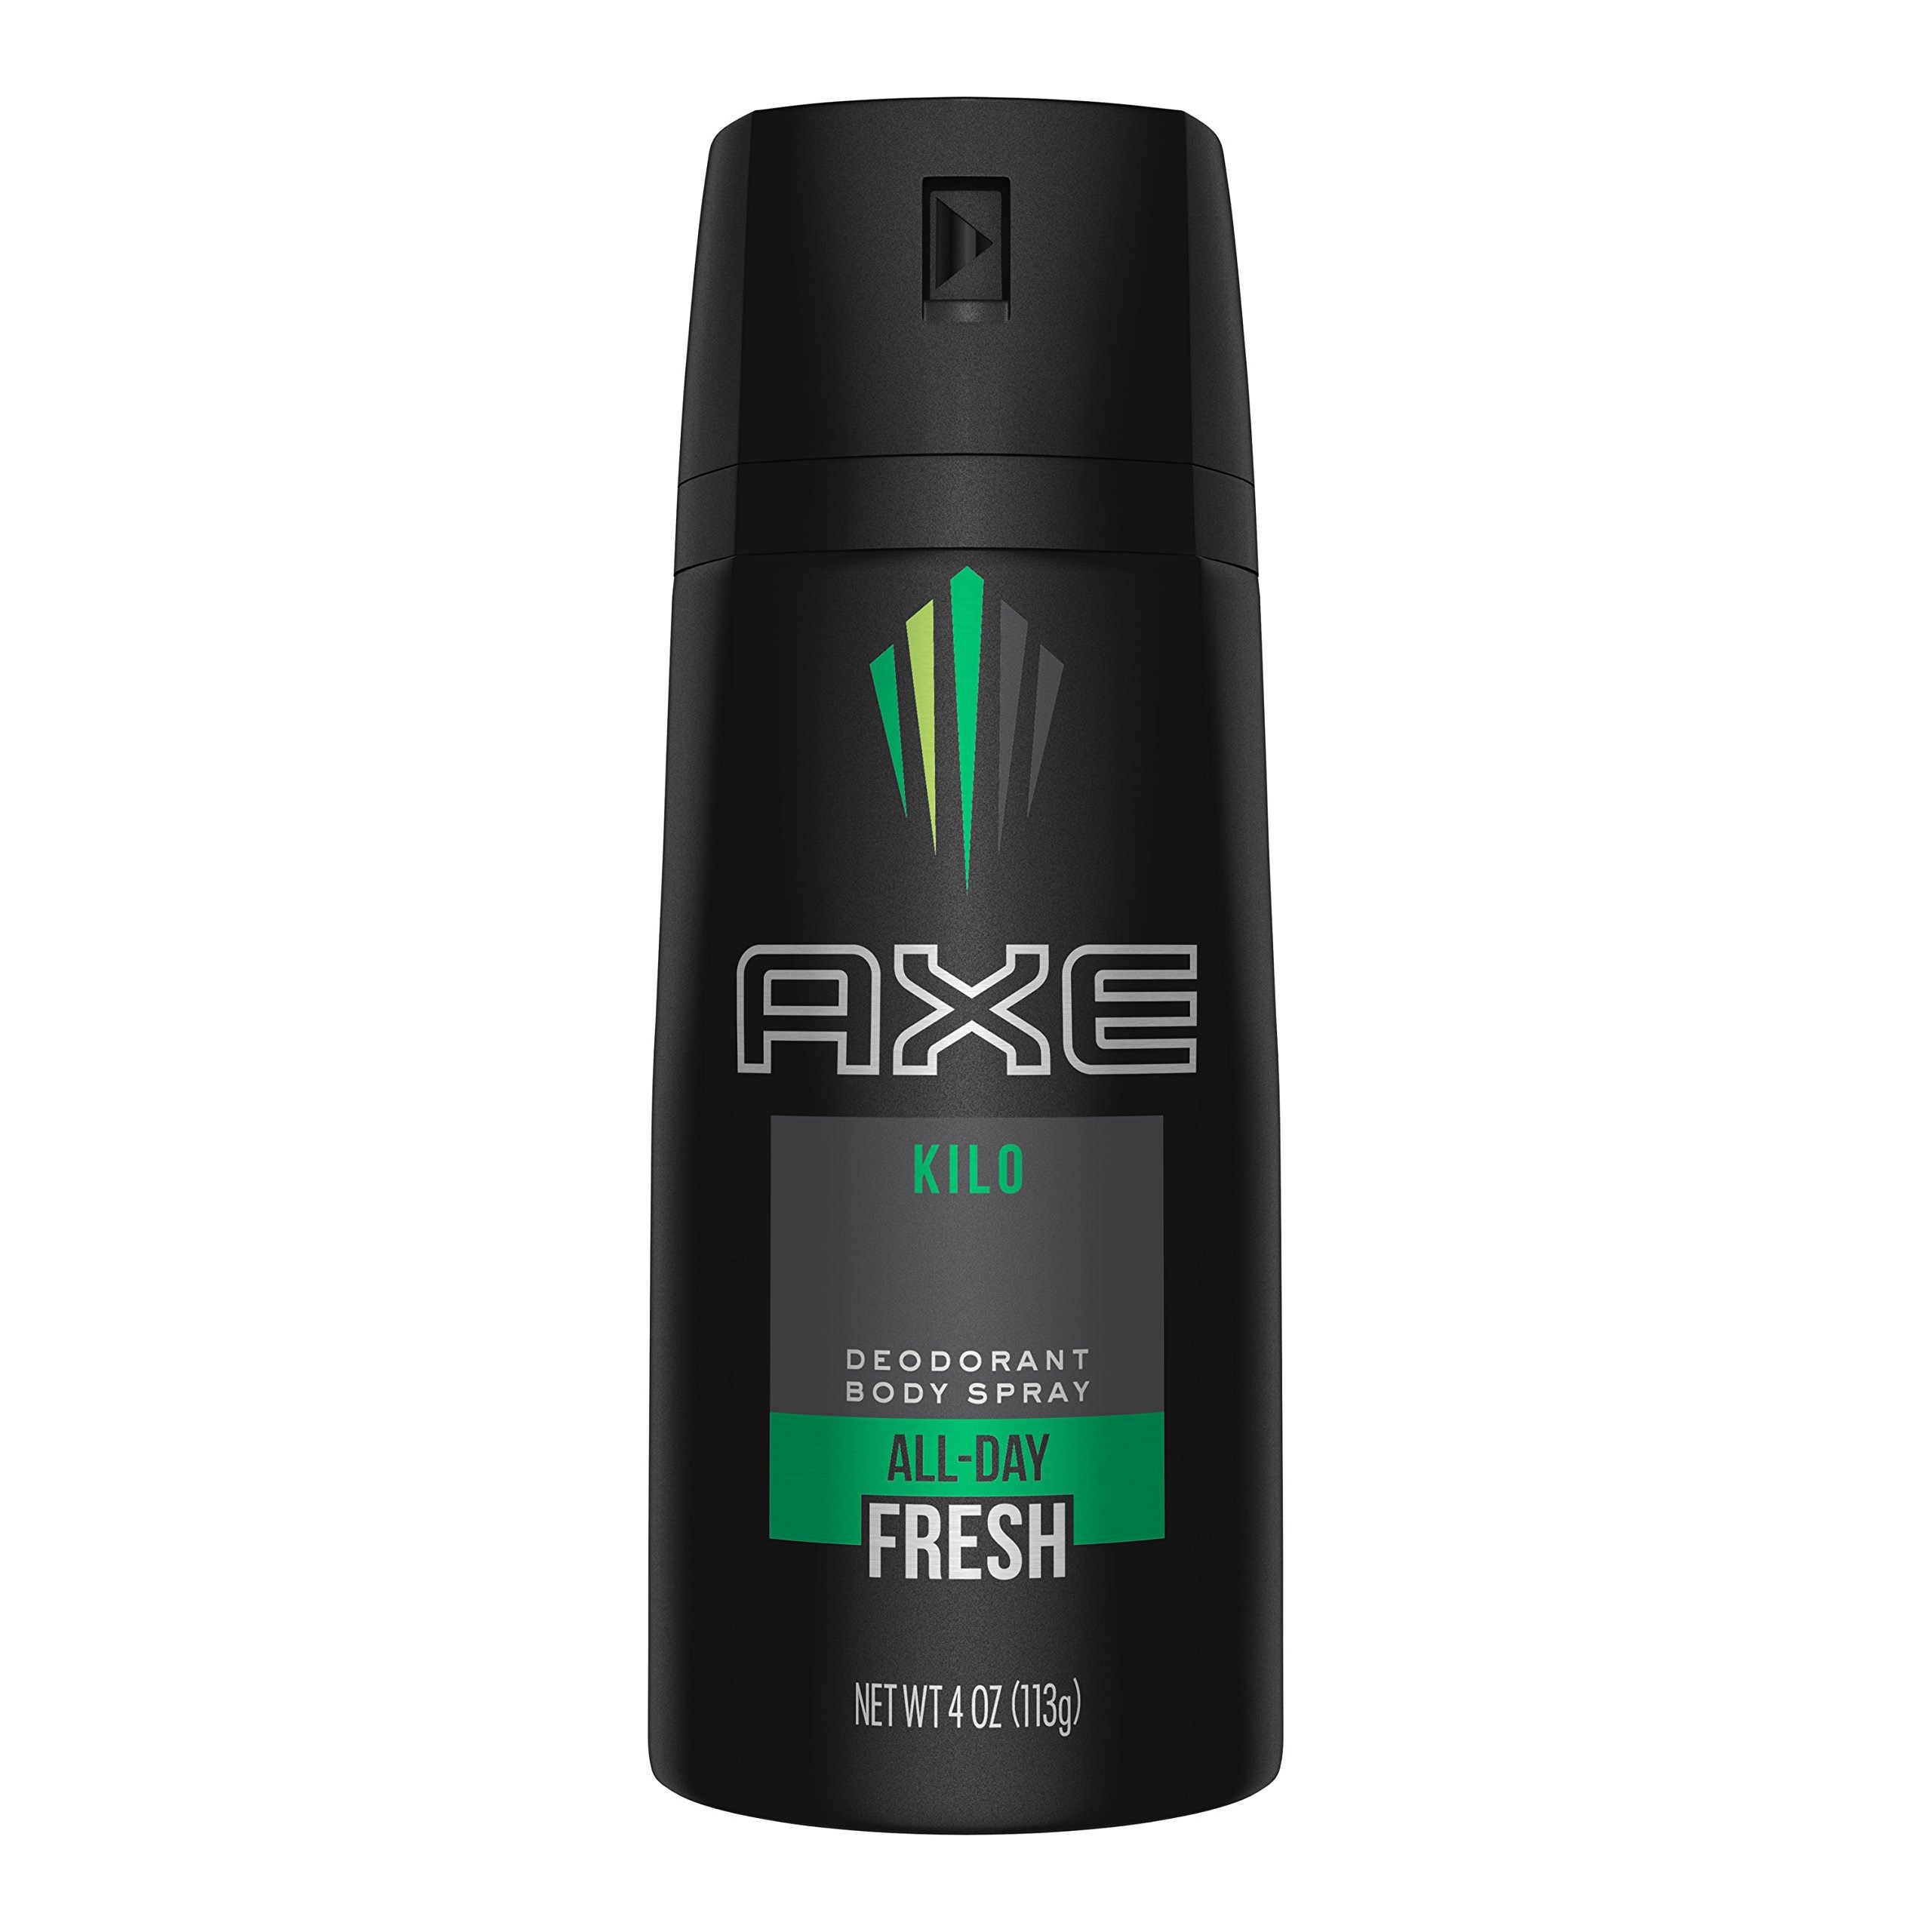
Item Name: AXE Body Spray for Men Kilo 4 oz
Bullet Point 1: AXE Body Spray for Men, Kilo, 4 oz – A masculine and aromatic fragrance
Bullet Point 2: A blend of coconut, hazelnut and caramel notes
Bullet Point 3: A unique fragrance in a 4 oz can
Bullet Point 4: A few sprays is all you need
Bullet Point 5: Use AXE anytime, smell great all the time
Bullet Point 6: Goes well with AXE Kilo Body Wash 16 fl oz, AXE Kilo Antiperspirant Deodorant stick 2.7 oz, and AXE Anti-Dandruff 2-in-1 Shampoo+Conditioner 12 fl oz
Value: 4.0
Unit: Ounce

Price: 8.01